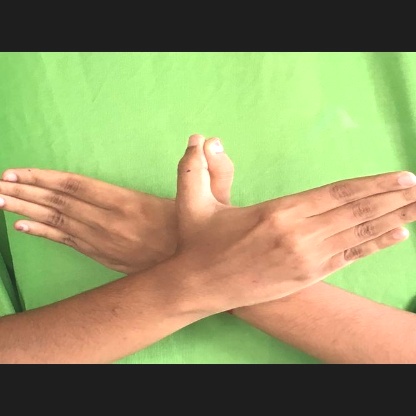
Mudra: Garuda